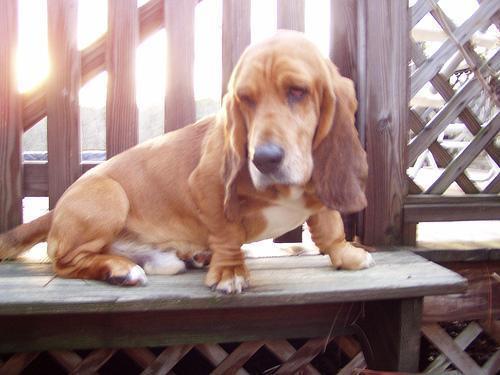
basset